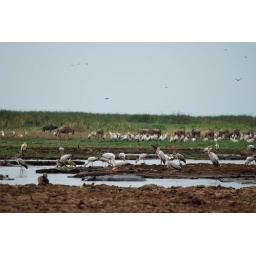
Hippo pool. The birds flying above sounded like jet airplanes.